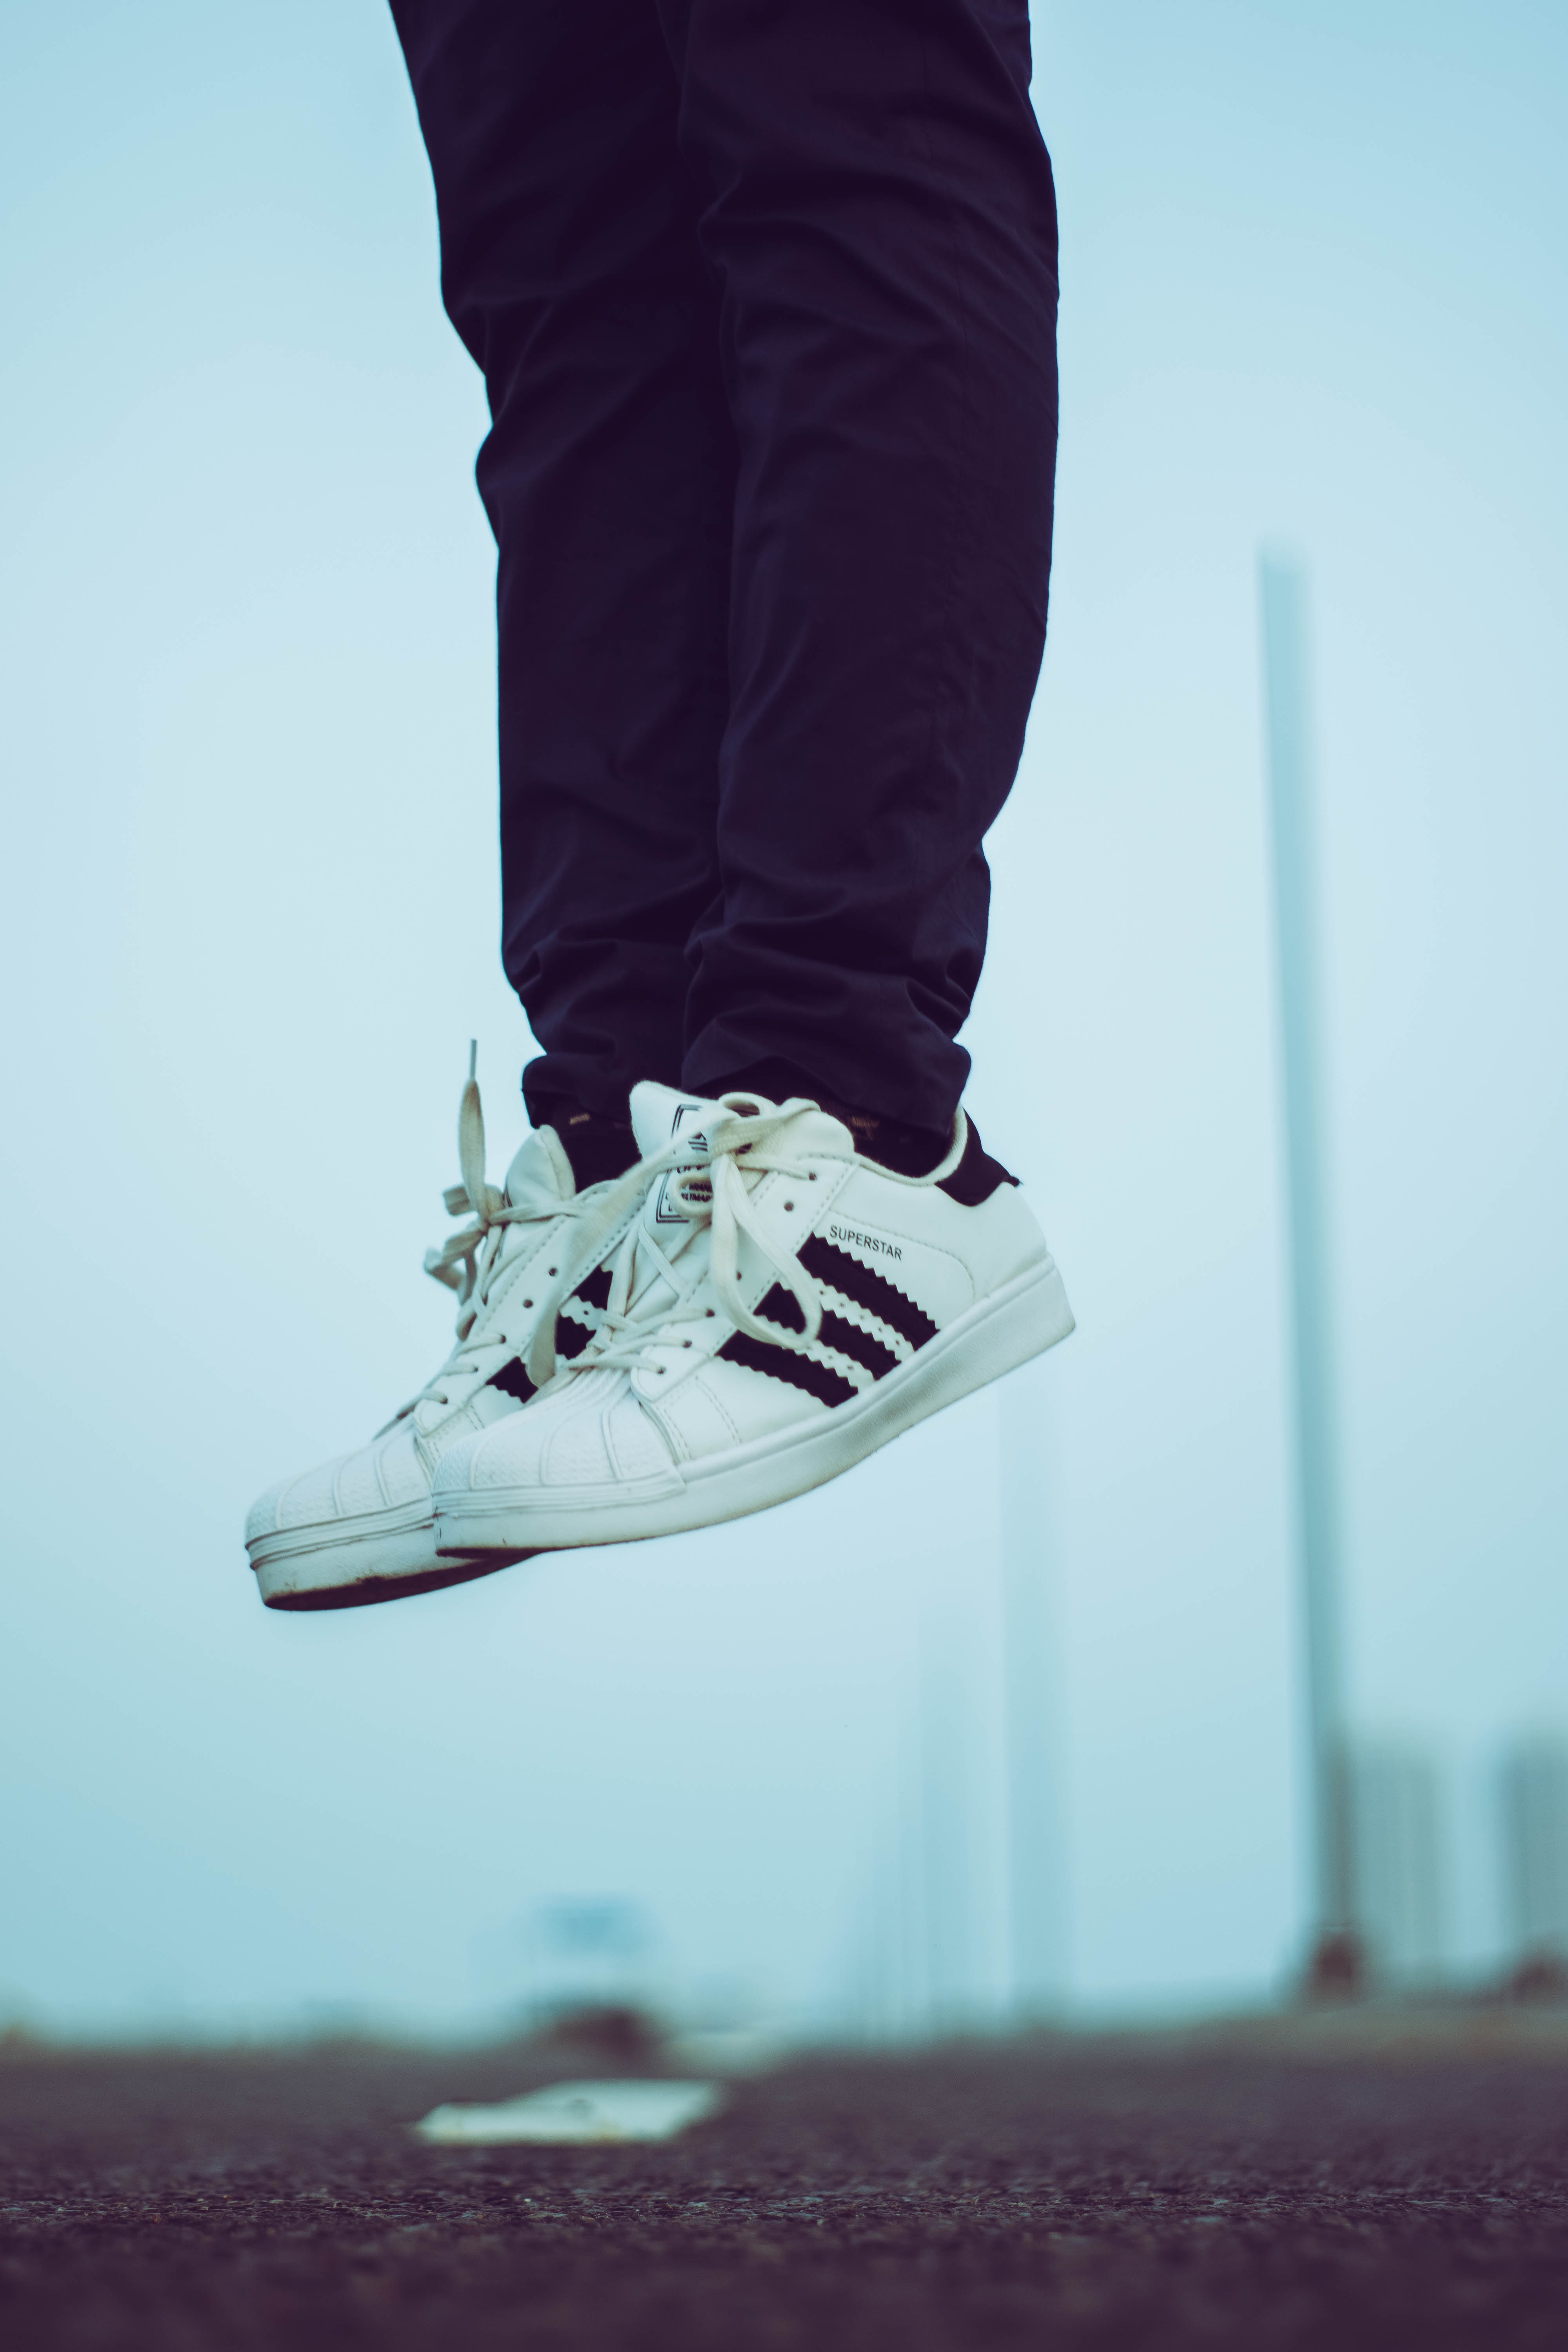
white, footwear, black, shoe, red, blue, green, cool, sportswear, sneakers, leg, human leg, jeans, trousers, athletic shoe, nike free, photography, magenta, carmine